Emanuel Santos

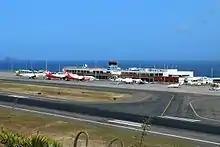
The bust was unveiled at Cristiano Ronaldo International Airport's (pictured in 2015) terminal entrance in 2017.

The original bust was said by Santos to take between two and three weeks to complete, and was "not as simple as it seems" to create. He based his work on photographs of Ronaldo, who was unavailable to model in person. According to Santos, Ronaldo saw pictures of the proposed bust and only requested small adjustments to make his appearance more youthful. Santos recalled: He only asked for some wrinkles that gave him a certain expression in his face when he's about to laugh to be changed... He said it made him look older and asked for it to be thinned out a bit to make it smoother and more jovial. But they gave it the go-ahead and they liked what they saw.